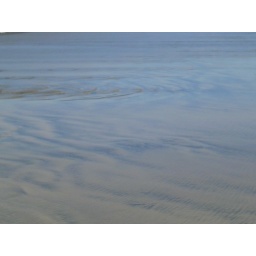
Ripples of black sand over white sand as a wave washes up on the level beach at low tide.